Junsen type submarine

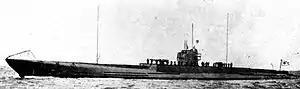
"I-1" in 1930

Four boats were built in 1923-1929. Genealogy of the large-size submarine in the IJN began with . Japan received six U-boats from Germany as reparations of World War I. The IJN copied , one of the six, producing the "I-21"-class minelayer submarine. The IJN could not find an optimal design of fleet submarine, so they and Kawasaki Heavy Industries sent many technical officers to the United Kingdom and Germany and got drawings of advanced submarines. The British L class became the Kaidai I, the K class became the Kaidai II and "U-142" become Junsen I.